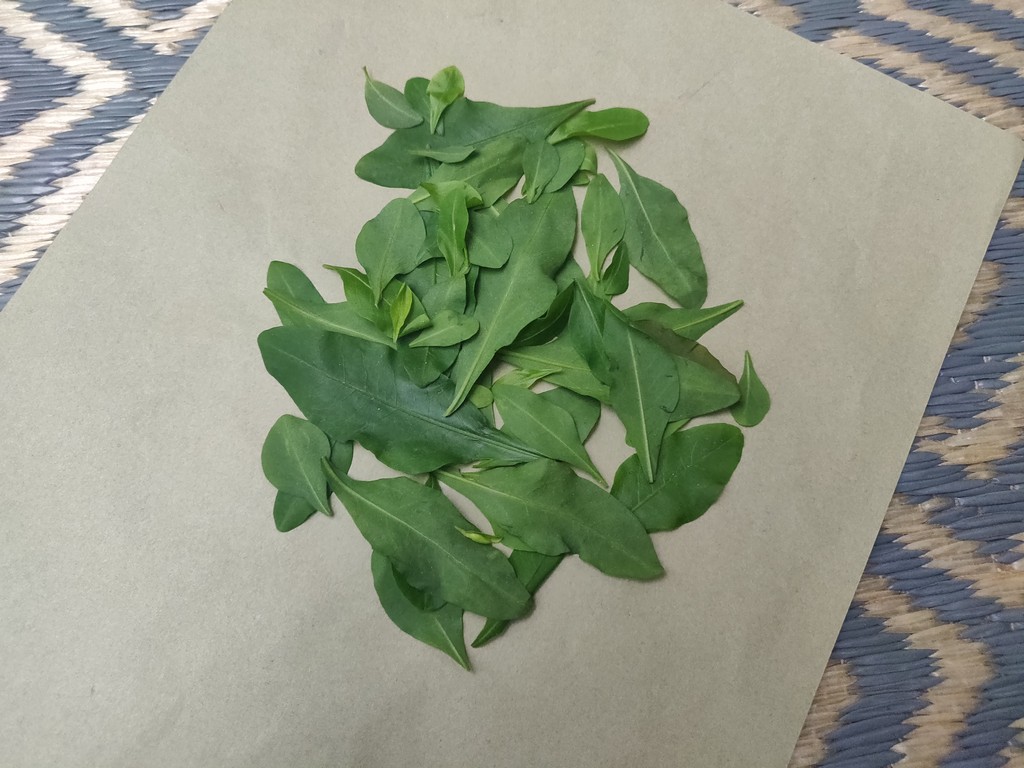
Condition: Healthy
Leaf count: multiple
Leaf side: unknown